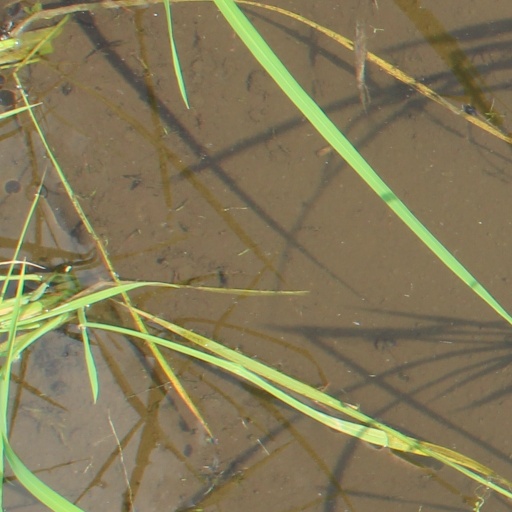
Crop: rice